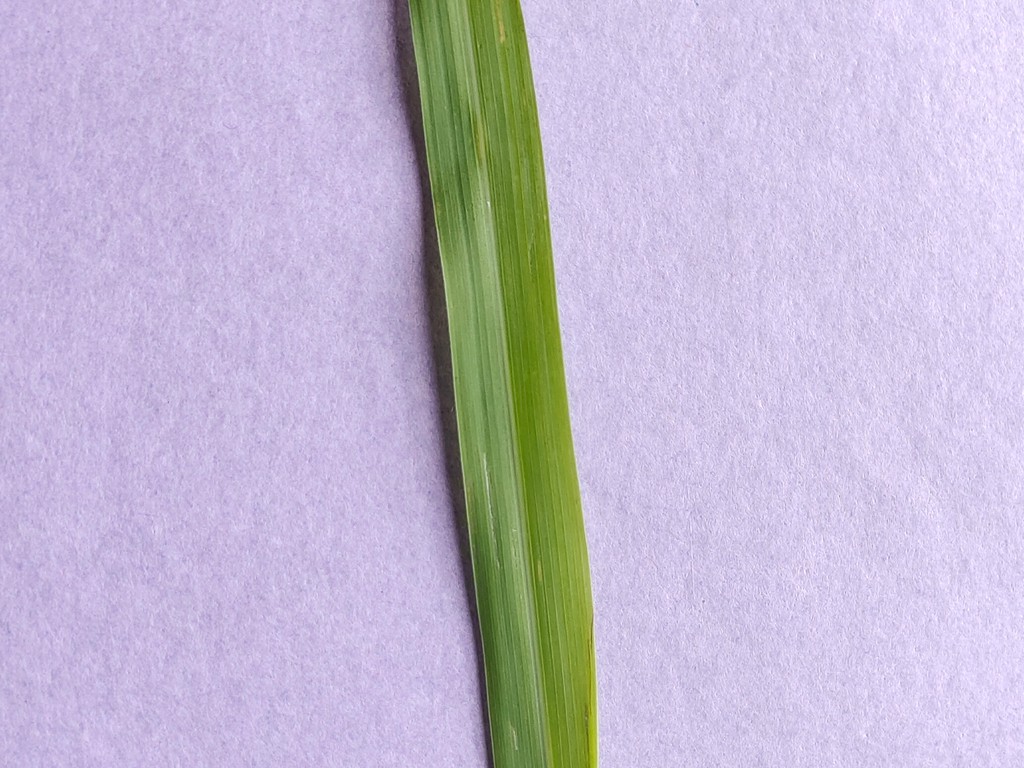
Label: Healthy